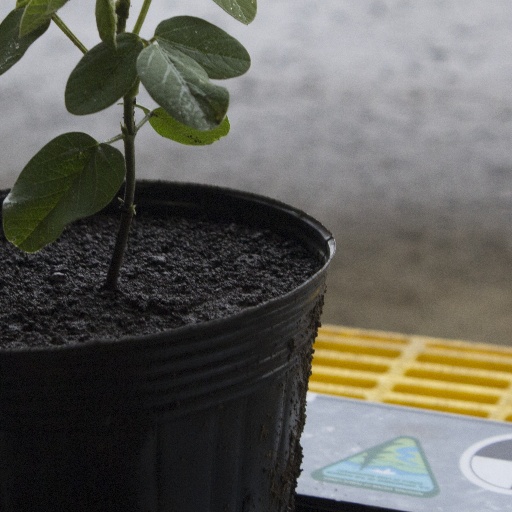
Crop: soybean